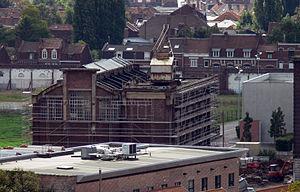
Zone de l'Union, ""La plaine Image"" , ancienne chaufferie industrielle de l'usine Vanoutryve, en cours de réhabilitation, après désamiantage. La grue fixée sur le toit sera conservée (date de la photo
L'Union est un vaste ensemble foncier intra-urbain de 80 hectares environ, situé non loin de la frontière belge au nord-est de Lille, reconnu « projet d'avenir » par le concours « écoquartier » du ministère de l’Écologie en 2009. Ce projet a été en 2011 primé « Grand Prix national EcoQuartier 2011 » parmi 24 projets de qualité retenus en France sur 394 dossiers de candidature